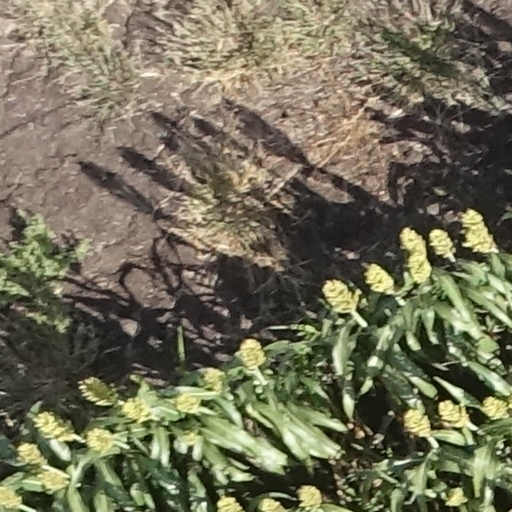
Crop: sorghum